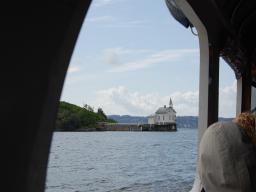
Label: Background_without_leaves